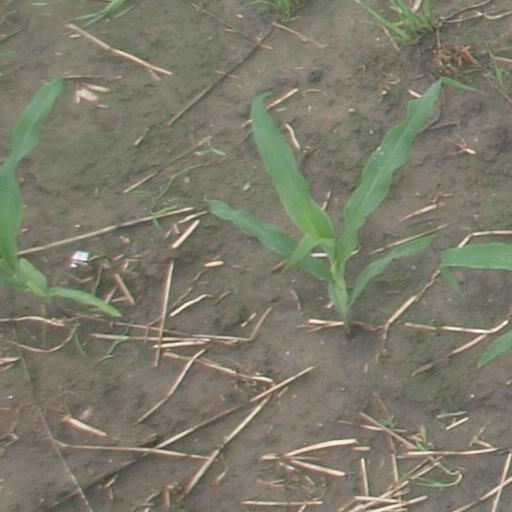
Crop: maize; corn